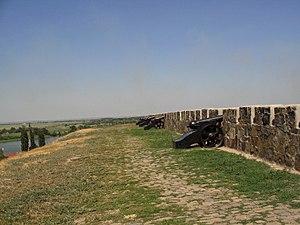
Azov est une ville de l'oblast de Rostov, en Russie, et le centre administratif du raïon d'Azov. Sa population s'élevait à 83 030 habitants en 2013. Elle donne son nom à la mer d'Azov.